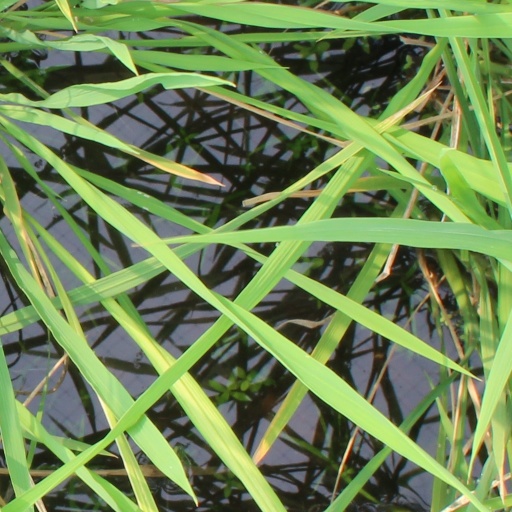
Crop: rice